Jasminum officinale

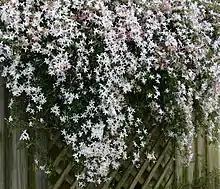

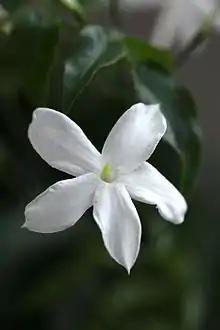

Jasminum officinale, known as the common jasmine or simply jasmine, is a species of flowering plant in the olive family Oleaceae. It is native to the Caucasus and parts of Asia, also widely naturalized.